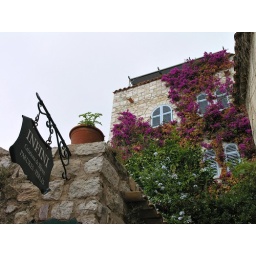
flowers all around on this old medieval walls